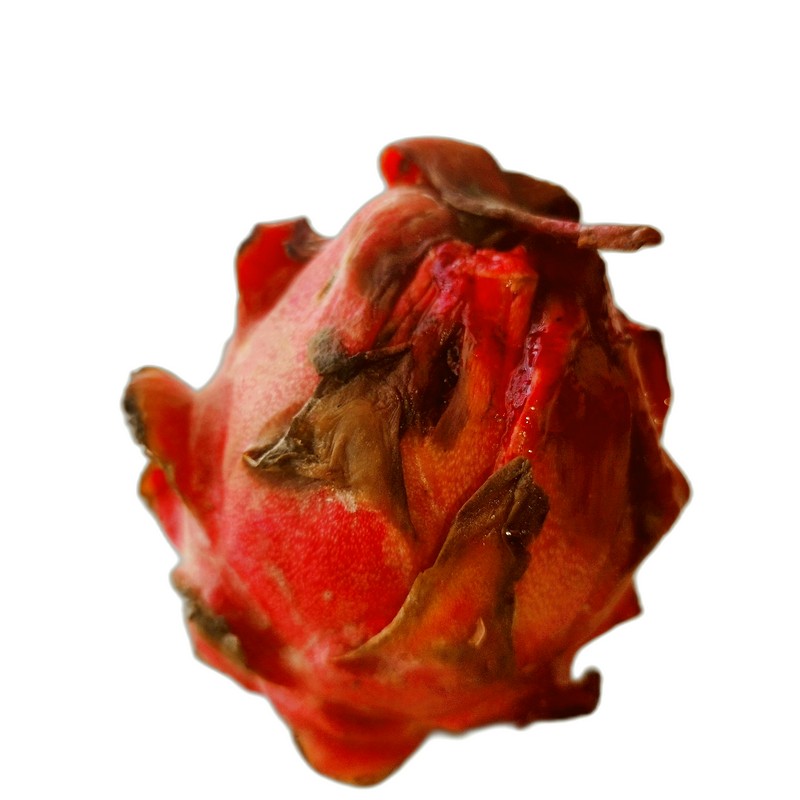
Label: Defect Dragon Fruit